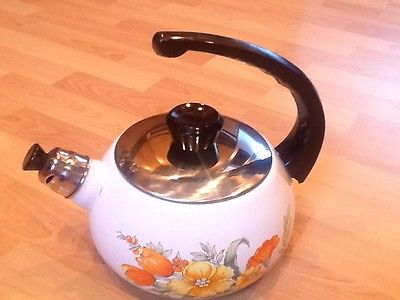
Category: kettle